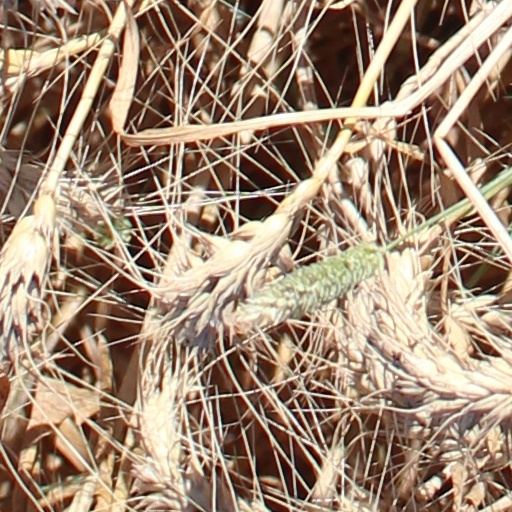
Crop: wheat